Hirokazu Yasuhara

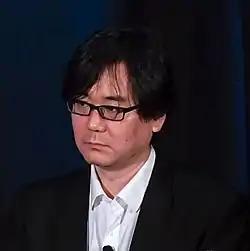
Yasuhara in 2018

, also credited as Carol Yas, is a Japanese video game designer. He is best known for designing the gameplay and stages of the initial "Sonic the Hedgehog" video games for Sega Genesis in the 1990s, based on technical demos and engines programmed by Yuji Naka. Yasuhara stayed with Sega until 1999. He then worked for Naughty Dog from 2002 to 2008, working on the "Jak and Daxter" series and "", collaborating again with former Sega employee Mark Cerny. He was the senior design director at Namco Bandai Games America from 2008 to 2012. In April 2012, Yasuhara joined Nintendo where he accepted a position at the Nintendo Software Technology division. He left Nintendo in 2016 and has since worked for Unity Technologies.